Indian Association for the Cultivation of Science

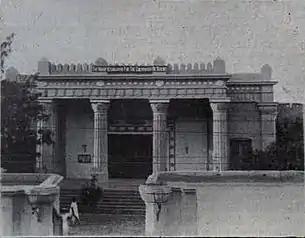

At its inception, the IACS was headed by a president, with the Honorary Secretary responsible for the day-to-day running of the Society. Until 1911, the office of President was "de facto" held by the Lieutenant-Governor of Bengal, when the Lieutenant-Governor (Governor from 1912) became the co-patron of the Society alongside the Viceroy of India, whose office-holders were automatically Patrons of the Society until 1947. Following India's independence in 1947, the administration of the IACS was reconstituted, with the designation of "Honorary Director" substituted for "Honorary Secretary." The Director's prefix of ""Honorary"" was dropped in 1953. Post 1947, according to Article 12 of the Constitution of India status of the institute has changed.